Battlecross

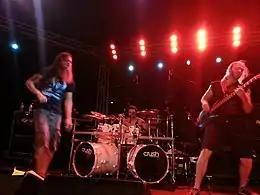
Percussionist Alex Bent

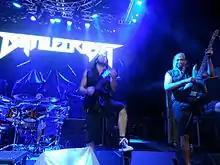
Percussionist Brian Zink

Following the departure of Michael Kreger, the band has gone through a cycle of touring drummers. Kevin Talley, formerly of Chimaira filled in for the 2013 Rockstar Energy Drink Mayhem Festival. Following the tour, and a show at GWARBQ 2014, Talley stepped down. When the band hit the road with Hatebreed, Shadows Fall, and The Acacia Strain for a fall 2013 tour, drummer Adam Pierce of All Shall Perish stepped in behind the kit for the band.